Mount Dennis

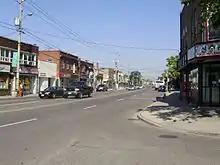
Storefronts along Weston Road in Mount Dennis at Weston Road and Eglinton Ave West, looking North.

In 2014 a public art installation titled "Nyctophilia" opened at Weston Road and Dennis Avenue. Designed by Toronto artists Daniel Young and Christian Giroux, the piece is part of a series of revitalization projects targeted at supporting the neighbourhood and its residents as it evolves beyond its industrial past.